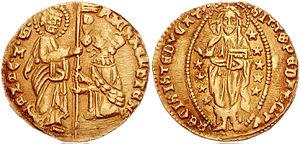
Andrea Dandolo, né le 30 avril ou le 3 mai 1306 et mort à Venise le 7 septembre 1354, est le 54ᵉ doge de Venise.
Le ducat est une ancienne monnaie d'argent et d'or circulant à l'origine dans l'Europe du Moyen Âge à partir du XIIᵉ siècle et dont l'usage se perpétua jusqu'au début du XXᵉ siècle, notamment dans l'Empire austro-hongrois.
Les comptoirs italiens en mer Noire et en Méditerranée constituent un ensemble de comptoirs commerciaux, essentiellement vénitiens et génois, situés sur plusieurs îles et régions littorales de ces deux mers pendant le Moyen Âge tardif. Entre le XIIᵉ siècle et le XVᵉ siècle, ces enclaves italiennes dans des territoires étrangers permettent aux républiques de Venise et de Gênes de contrôler les échanges commerciaux entre les trois continents qui bordent ces deux mers : Europe, Afrique et Asie.
La sérénissime république de Venise, ou plus simplement république de Venise, parfois surnommée « la Sérénissime », est une ancienne thalassocratie d’Italie, progressivement constituée au Moyen Âge autour de la cité de Venise, et qui s’est développée par l’annexion de territoires divers en Italie du Nord, le long des côtes de la mer Adriatique et en Méditerranée orientale : les « Domini di Terraferma », l’Istrie, la Dalmatie, les bouches de Cattaro, l’Albanie vénitienne, les îles Ioniennes, la Crète, l’Eubée, Chypre et d'autres îles grecques, jusqu’à devenir une des principales puissances économiques européennes. En prise, au Levant, avec les débouchés les plus occidentaux de la route de la soie, Venise occupe alors une place prépondérante dans les échanges économiques entre l’Occident et l'Orient méditerranéen, byzantin ou musulman.
L’étalon-or est un système monétaire dans lequel l'unité de compte ou étalon monétaire correspond à un poids fixe d'or.
Cet article présente la chronologie de Venise, en tant qu'État indépendant et souverain. Elle prend fin le 9 mai 1797. Voici alors sa chronologie :
Michele Steno est le 63ᵉ doge de Venise, élu en 1400.
La famille Bettoni est une famille d'origine celte, viking et lombarde, patricienne installée par la suite durablement à Venise et anoblie.
Les mines d'or ont longtemps mobilisé des millions d'orpailleurs, ces chercheurs d'or attirés par la moindre rumeur, générant d'innombrables conflits et colonisations de territoires, ou même de continents entiers. Une partie seulement des gisements permettaient une exploitation durable, sous forme de mines plus ou moins profondes, perpétuant la rareté extrême de l'or jusqu'aux années 1890. Le commerce mondial ayant longtemps reposé sur des monnaies basées sur la riche mais tumultueuse histoire des mines d'argent, la généralisation du billet de banque sera un prétexte pour passer progressivement à l'étalon-or, entraînant une colonisation encore plus massive au cours du XIXᵉ siècle.